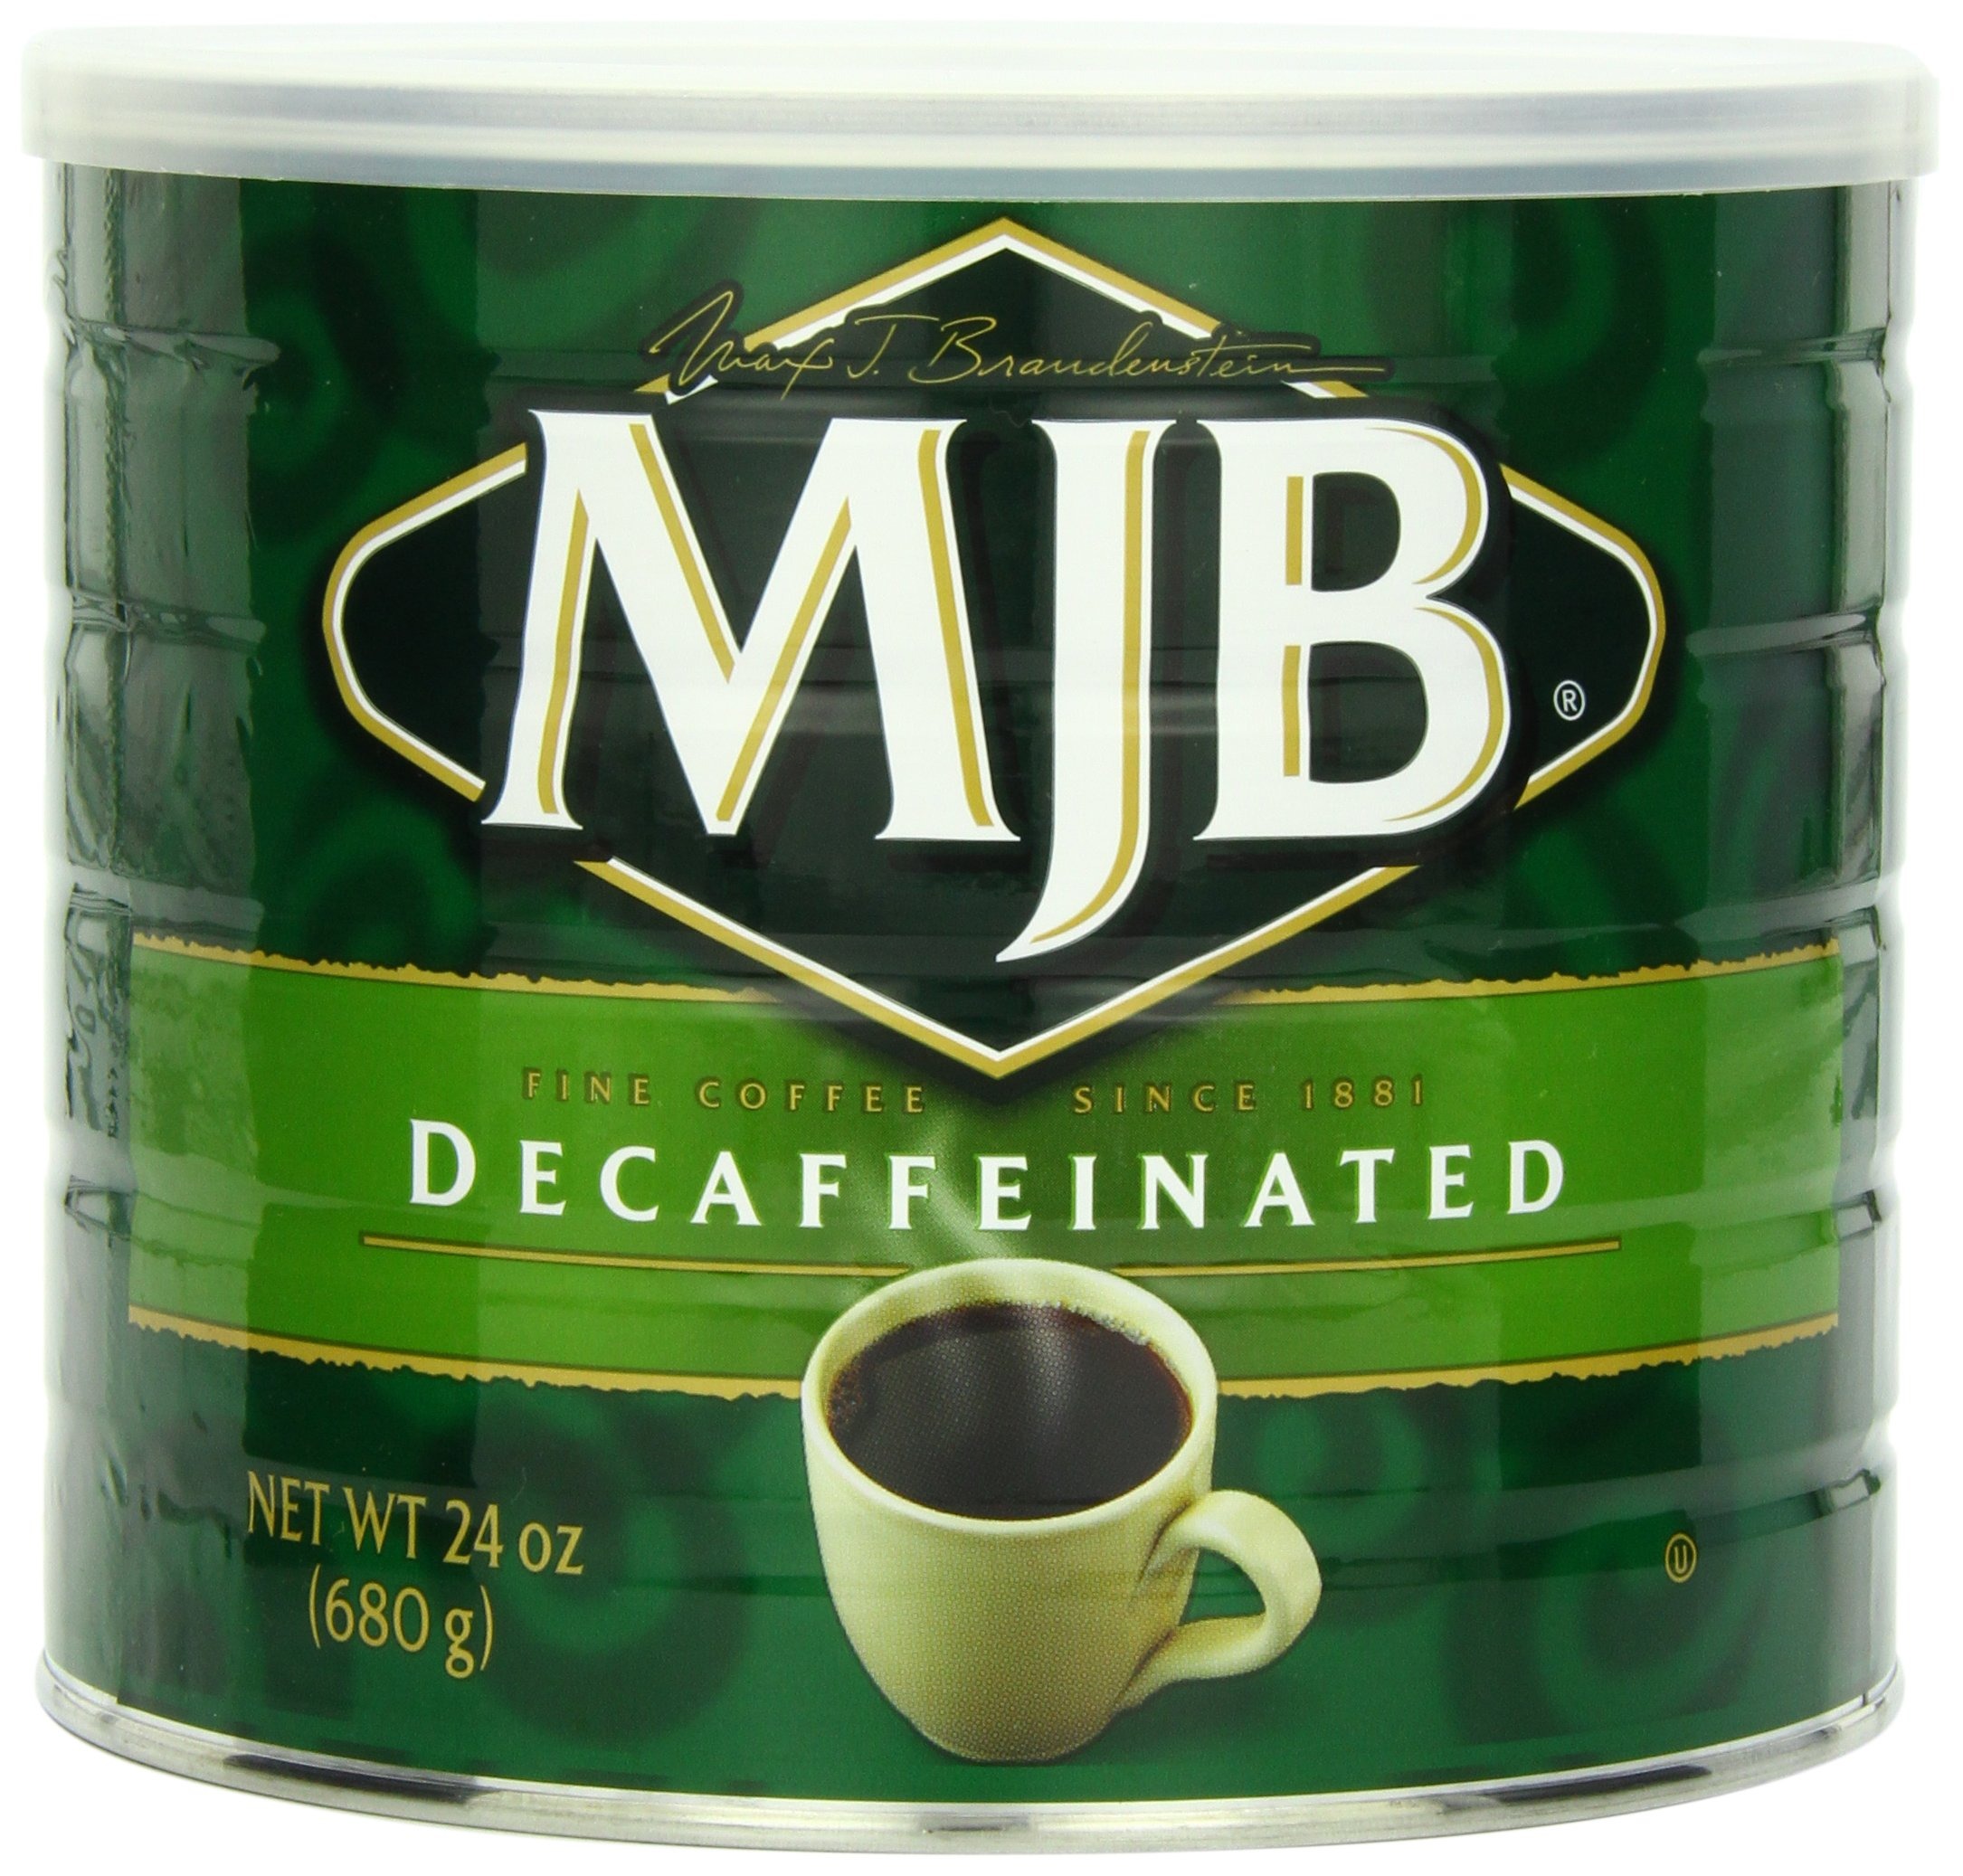
Item Name: MJB Coffee, Premium Decaf Ground Coffee, Medium Roast, 24 Ounce
Bullet Point 1: DECAFFEINATED COFFEE – All the rich, full-bodied flavor of our signature MJB CoffeePremium Blend, without all the caffeine
Bullet Point 2: ALL PURPOSE GRIND – Suitable for all coffee makers, add the first scoop of decaf coffee and you’re on your way to brewing the perfect cup for any occasion
Bullet Point 3: RECYCLABLE STEEL CAN – These coffee grounds come in a 24 ounce steel can that is 100% recyclable
Bullet Point 4: GLUTEN FREE – MJB ground coffee is naturally gluten free
Bullet Point 5: TRADITION MATTERS –For more than 130 years, MJB Coffee has delivered the same great taste and aroma to coffee lovers around the world
Value: 24.0
Unit: Ounce

Price: 30.34